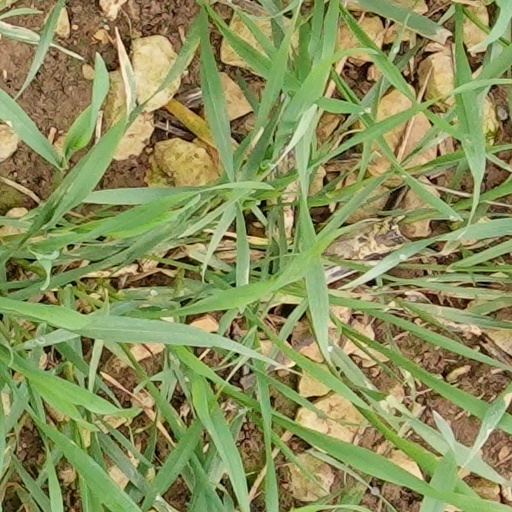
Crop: wheat